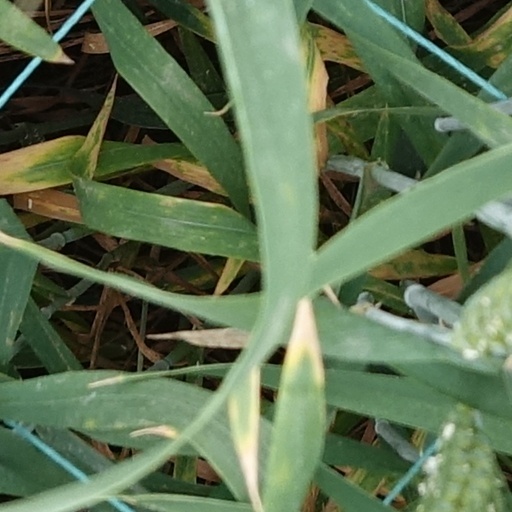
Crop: wheat